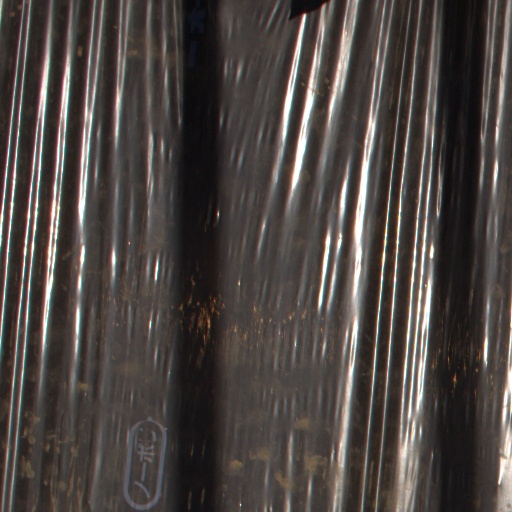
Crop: Jerusalem artichoke